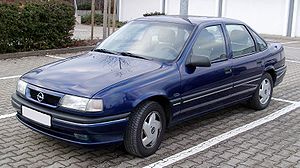
Opel Vectra A / Facelift
Opel Vectra A var en stor mellemklassebil fra den tyske bilfabrikant Opel og første generation af Opel Vectra-serien. Modellen afløste Ascona C i efteråret 1988, og var i produktion frem til sommeren 1995.